John Edward Gray Hill

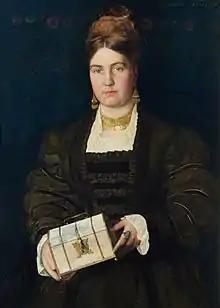
Caroline Emily Gray Hill

Sir John Gray Hill died on 19 June 1914. He and his wife had been willing to sell the Mount Scopus estate since 1911, when he had become ill.